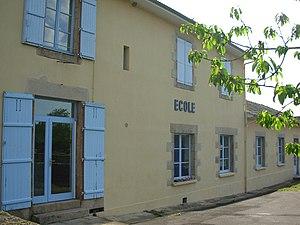
Flavignac est une commune française située dans le département de la Haute-Vienne, en région Nouvelle-Aquitaine.